Siege of Zadar (1345–1346)

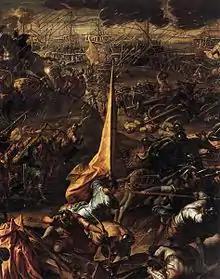
The Conquest of Zara, painted by Tintoretto in 1584

The siege of Zadar (12 August 1345 – 21 December 1346) was a successful attempt of the Republic of Venice to capture Zadar (or Zara), a Croatian coastal city in northern Dalmatia. It was a combined land and sea offensive by the Venetians, consisting of many separate battles and operations against the citizens of Zadar, who refused to accept Venetian suzerainty and demanded autonomy. Despite receiving military aid from Croato-Hungarian king Louis the Angevin, Zadar was unable to resist the siege and was finally defeated.